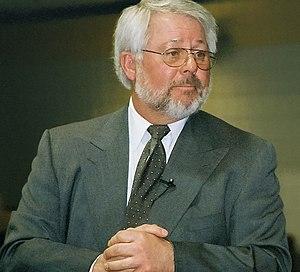
Révélations ou L'Initié au Québec est un thriller politique américain réalisé par Michael Mann, sorti en 1999.